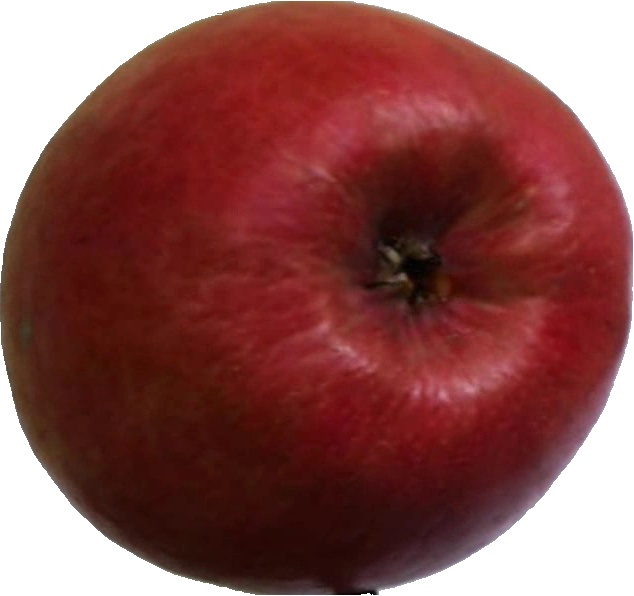
Label: apple_crimson_snow_1